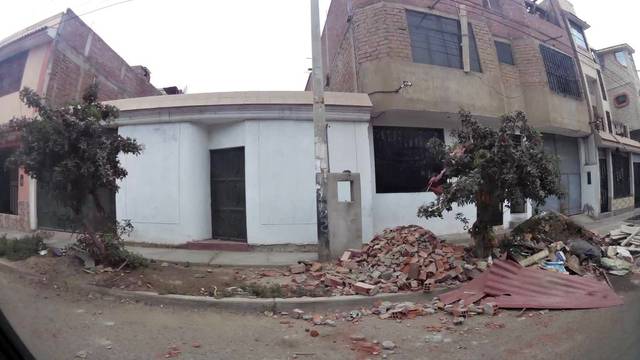
Region: Peru
Coordinates: -8.114, -79.044